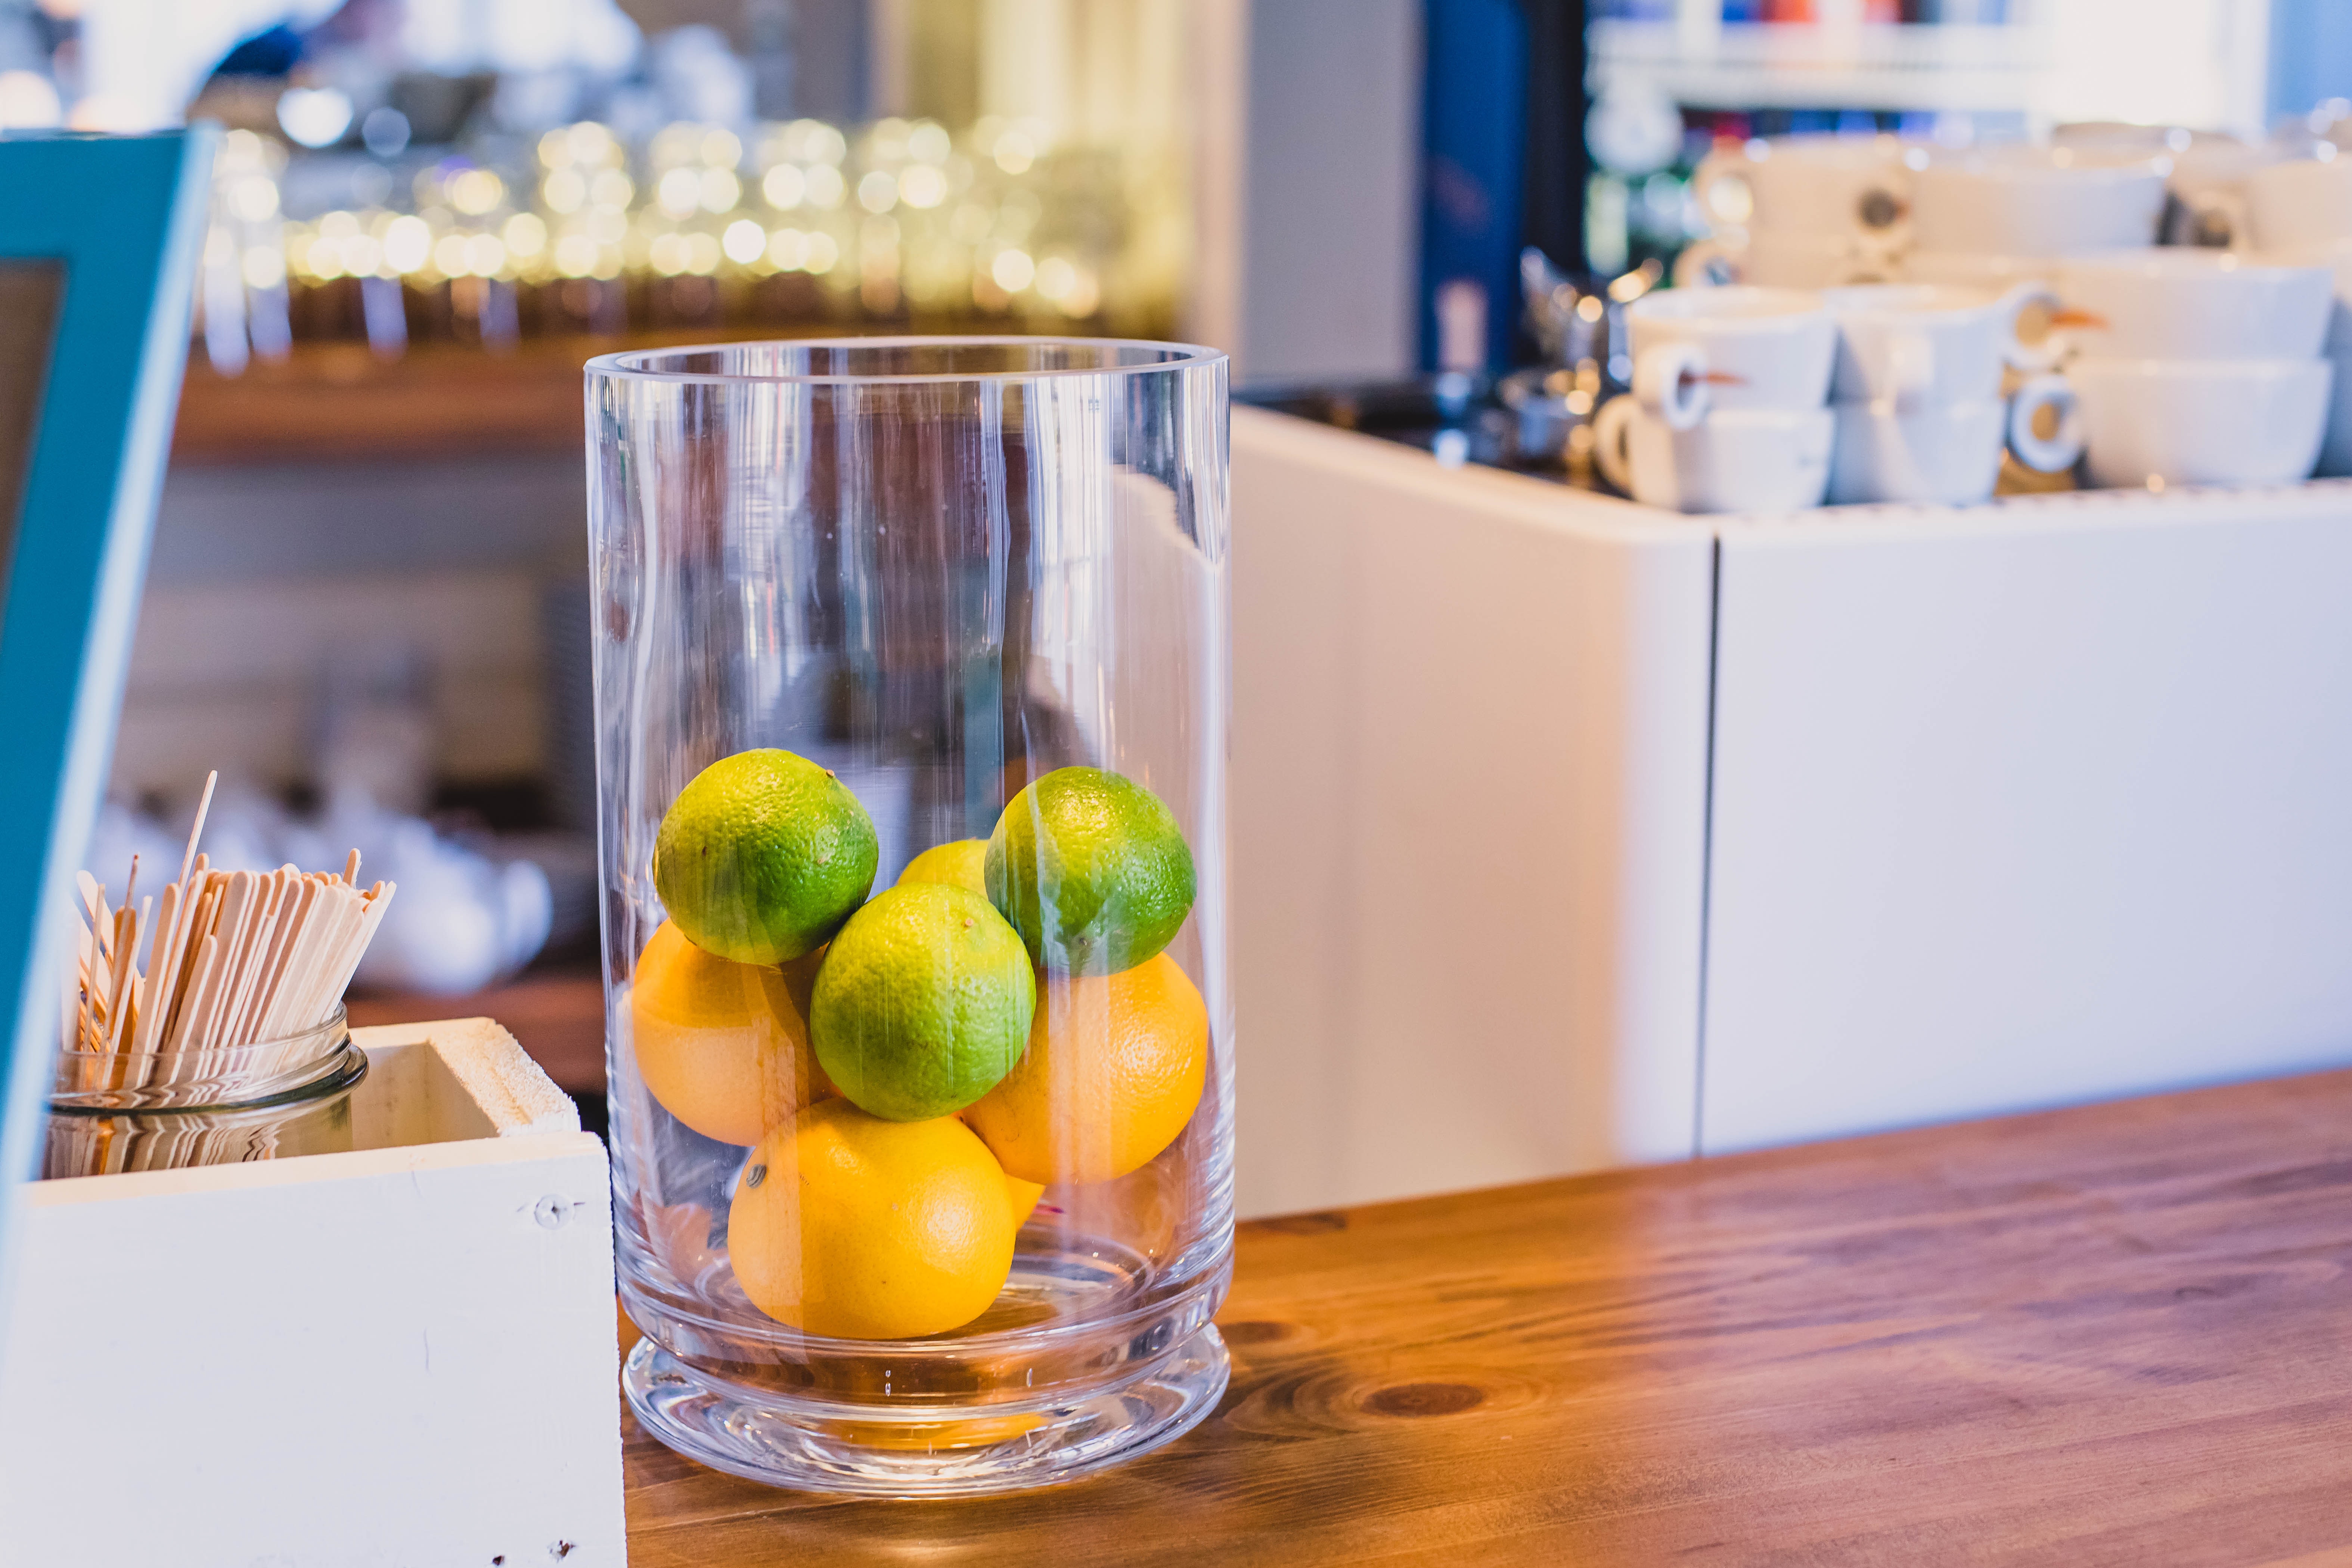
drink, fruit, juice, produce, lemonade, liqueur, food, table, cocktail